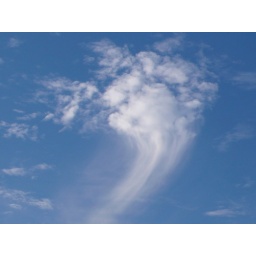
Paw in blue sky